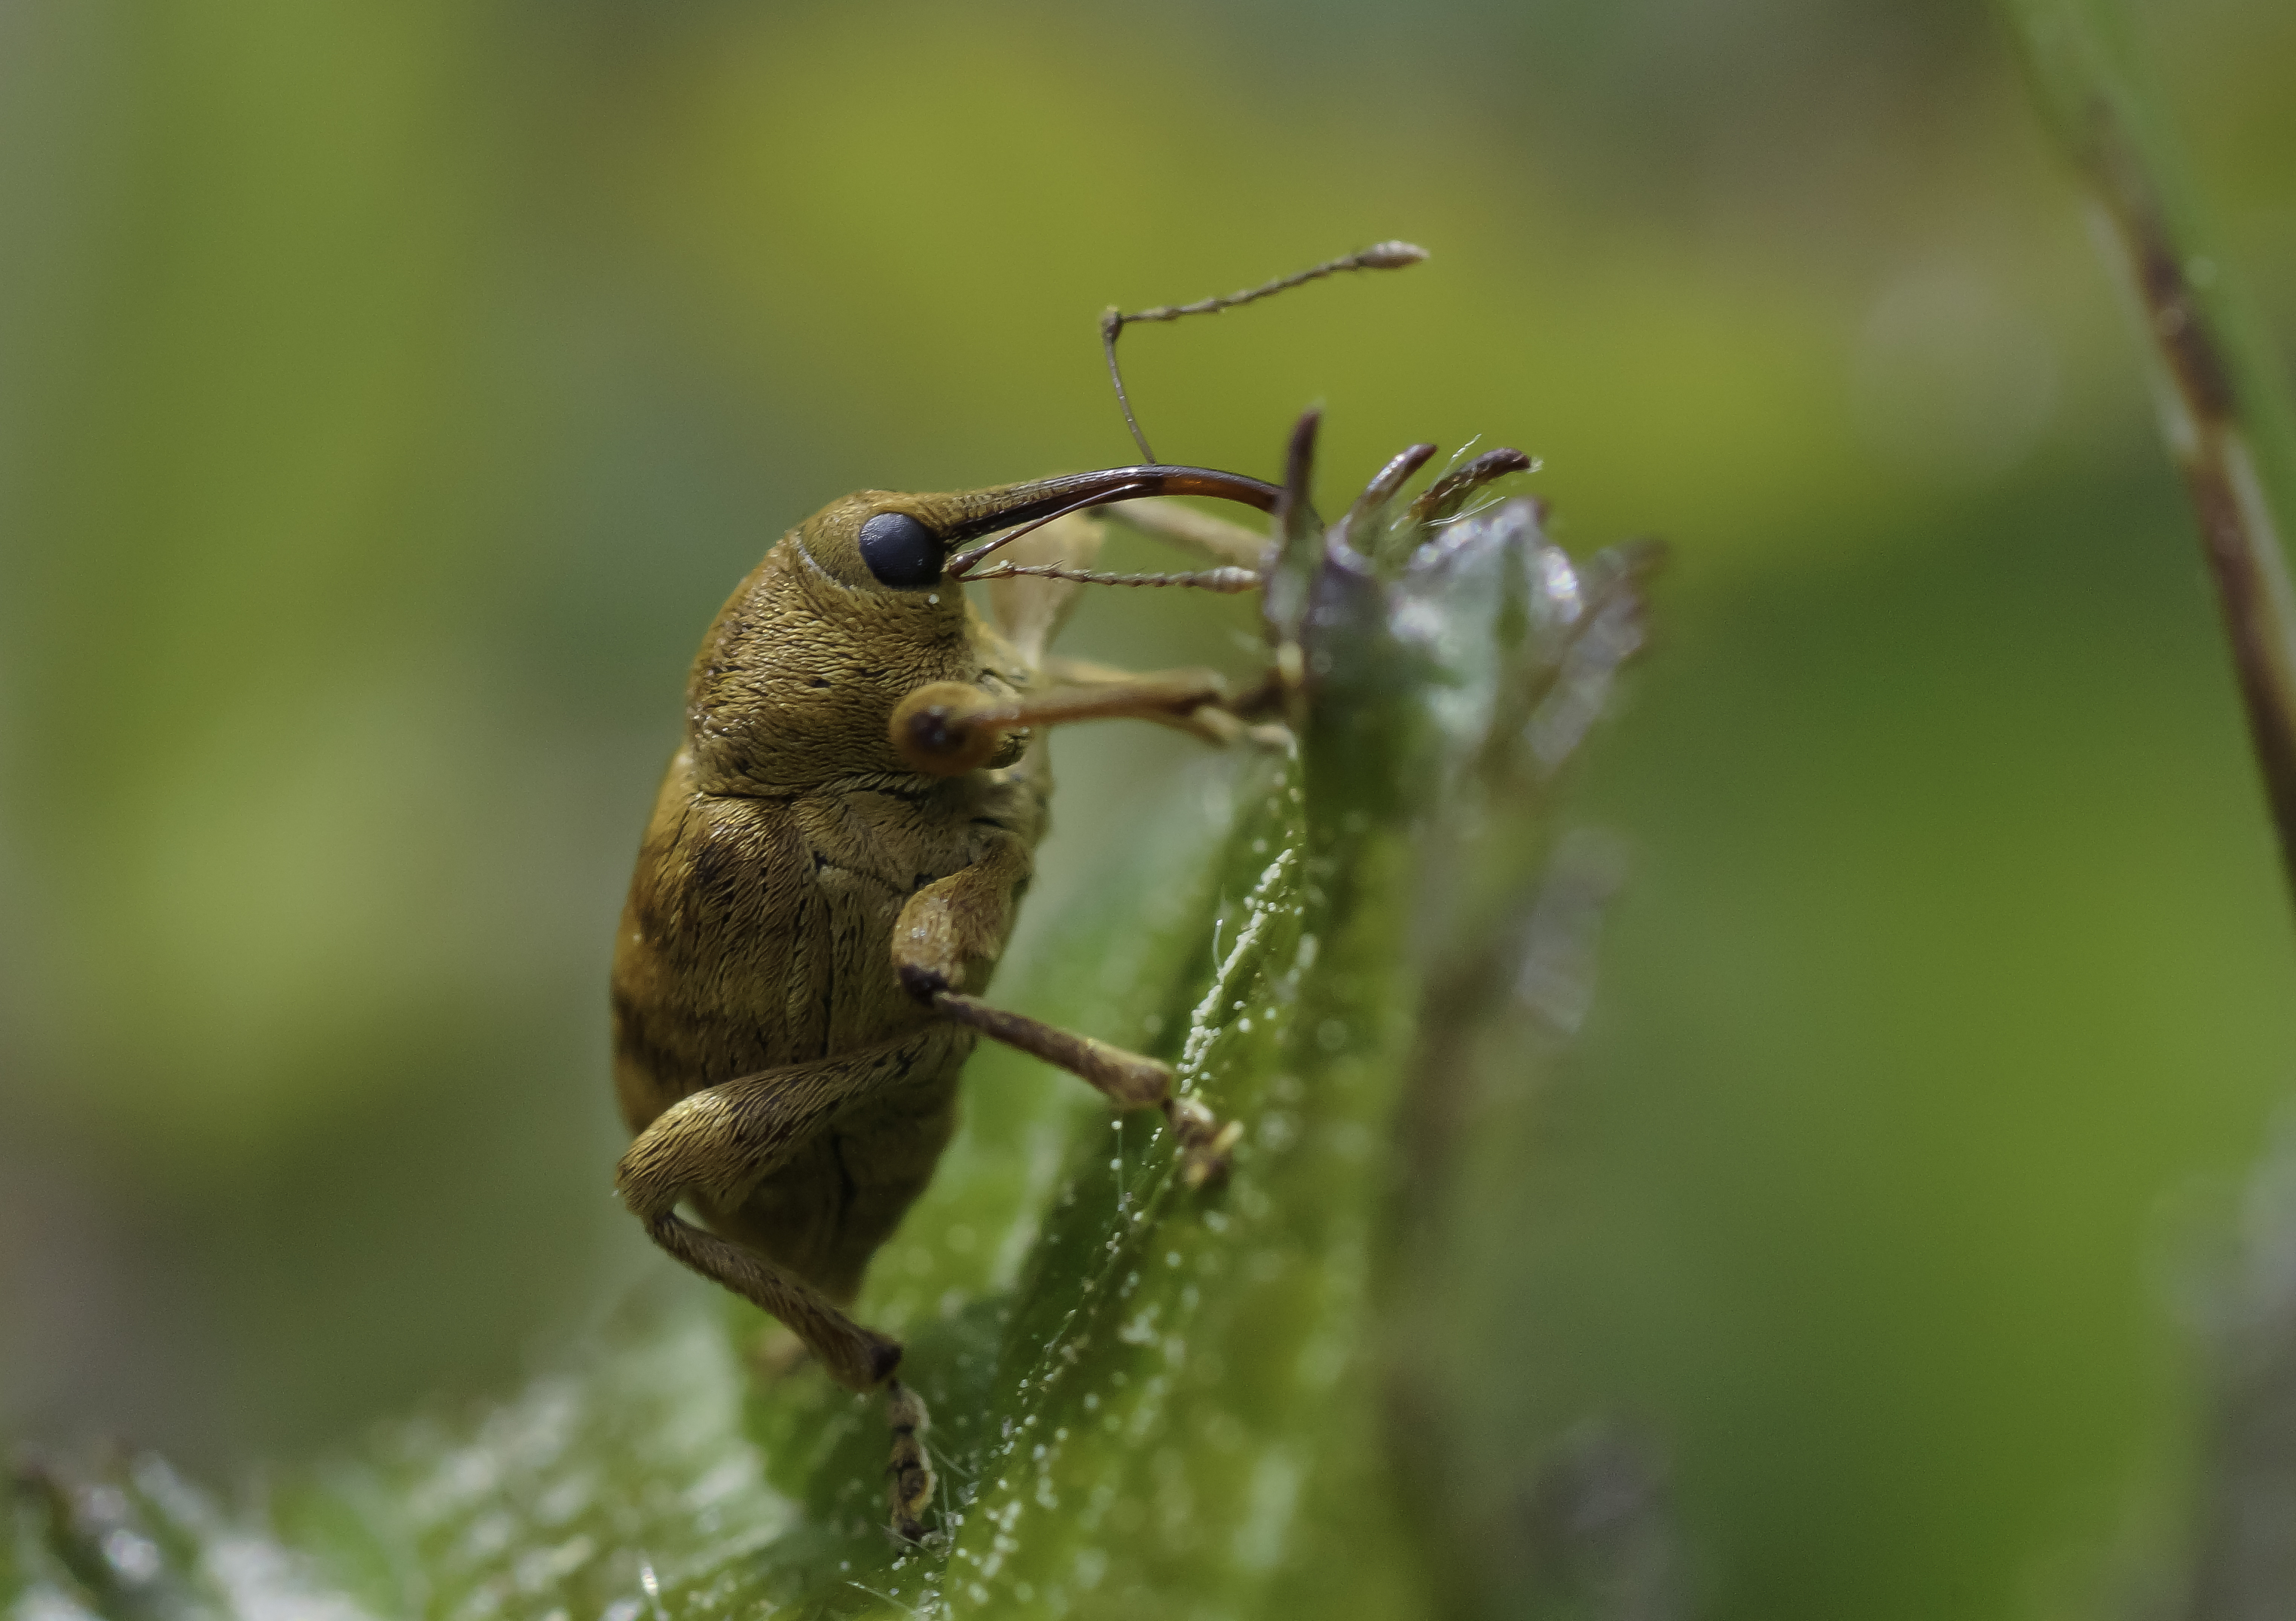
nature, photography, photo, wildlife, green, insect, macro, fauna, invertebrate, close up, 100mm, animals, naturaleza, a77, g, weevil, ggl1, gaby1, xovesphoto, animales, sonya77, gorgojo, minolta100mm, gphoto, xelodegalicia, macro photography, arthropod, gabrielcoru a, leaf beetle